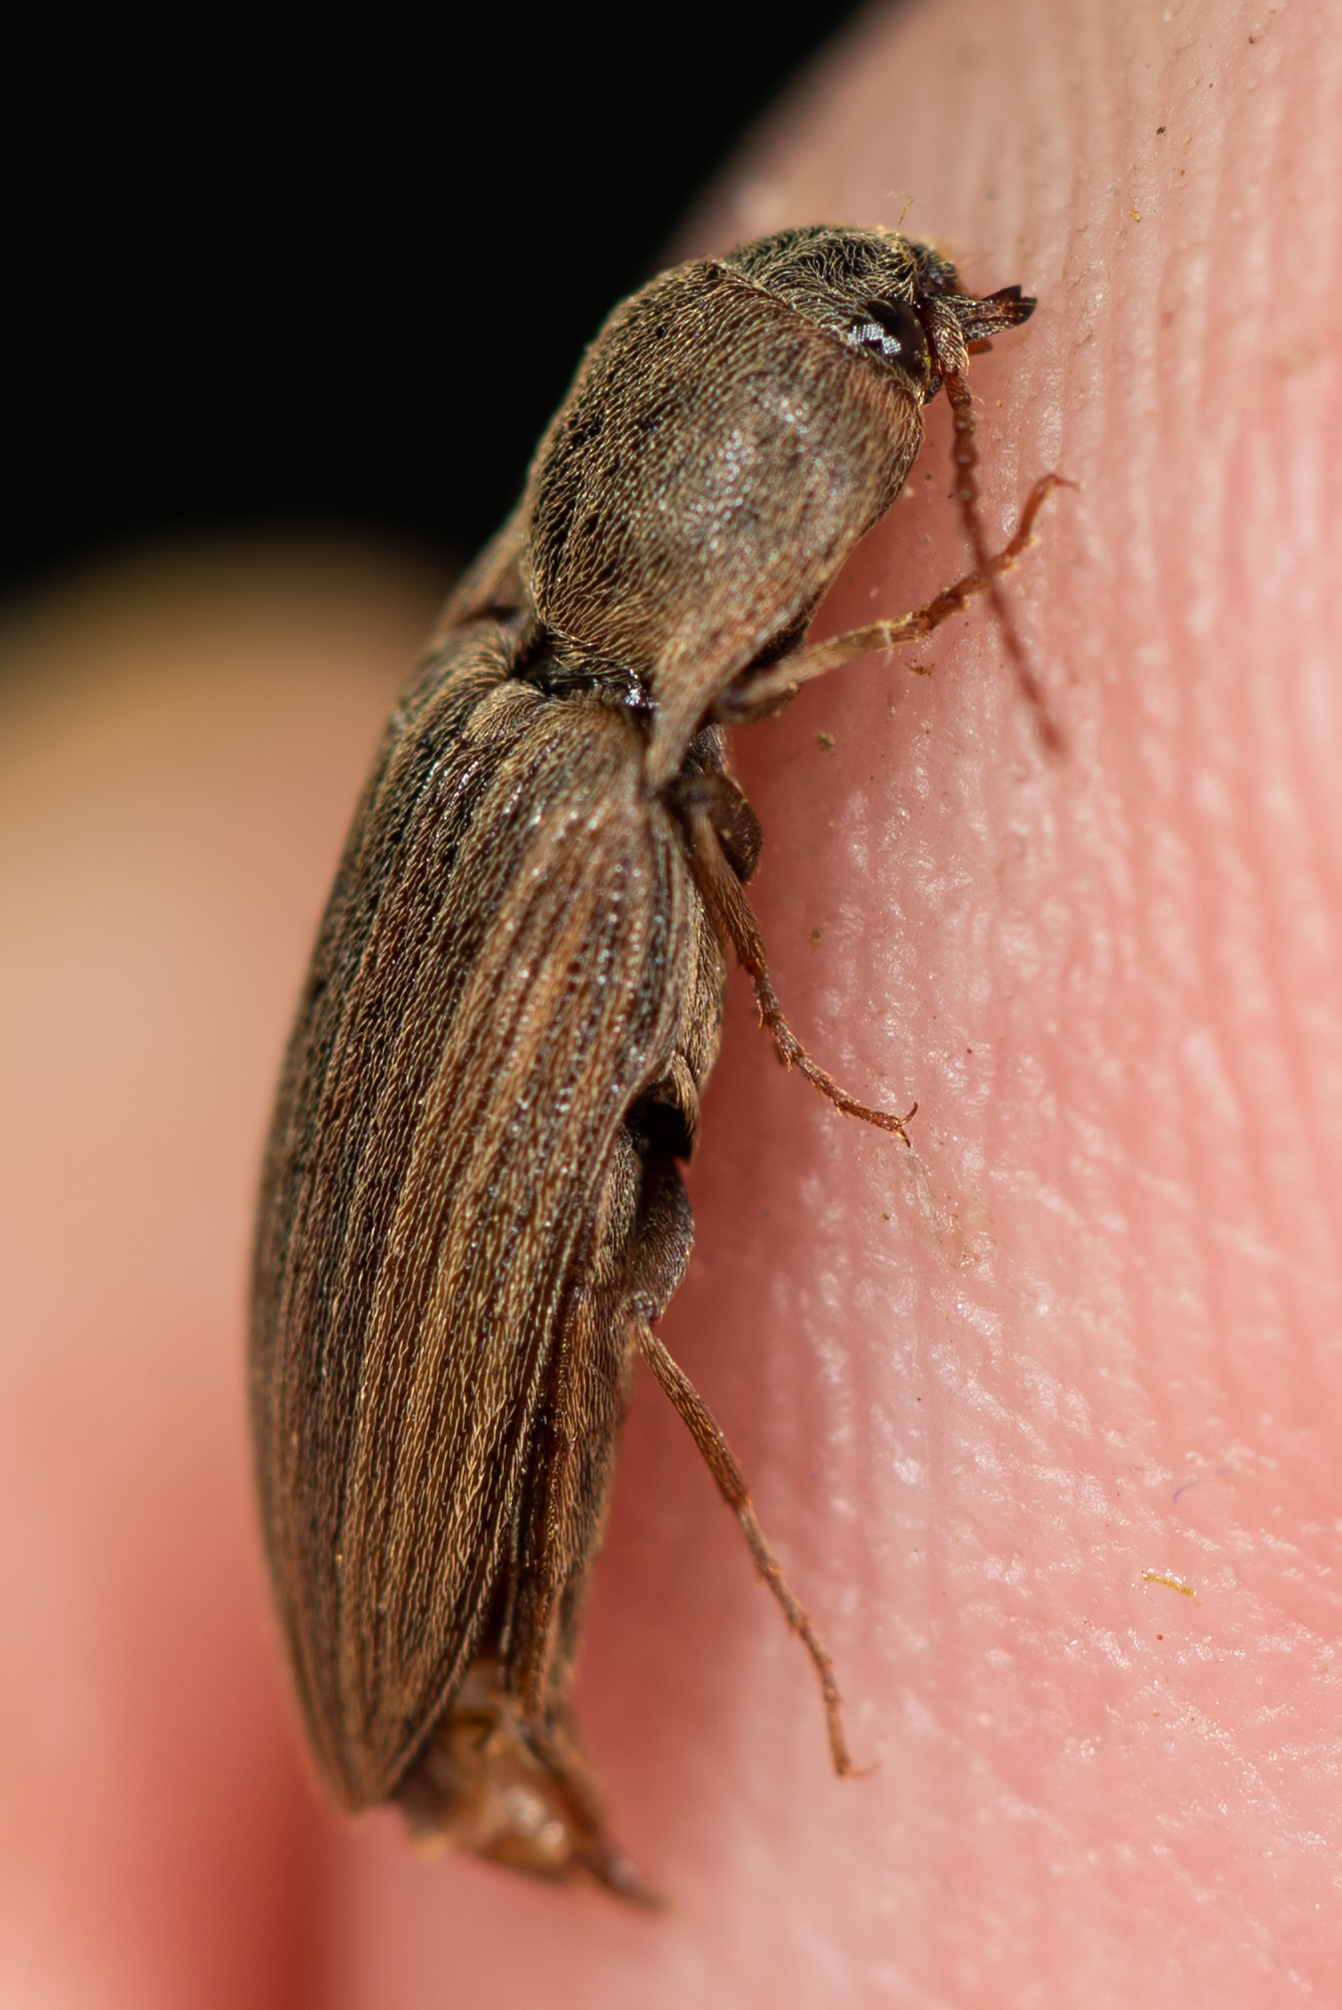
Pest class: clickbeetles_wireworms